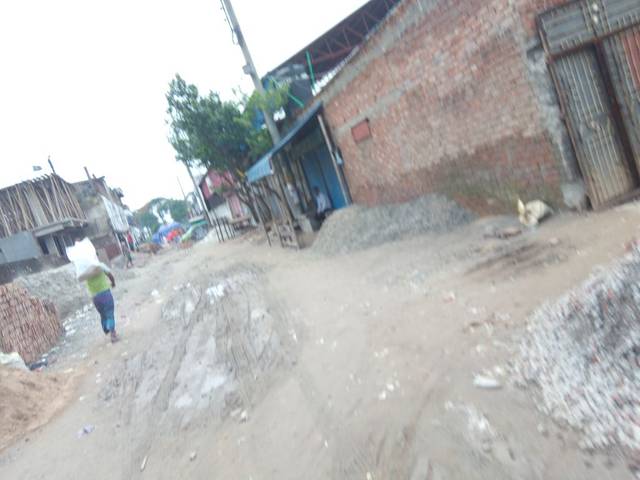
Region: Bangladesh
Coordinates: 23.759, 90.351